Society of Devotees of Natural Science, Anthropology, and Ethnography

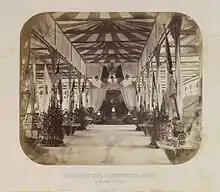
1872 All-Russian Technical Exhibition (by Ivan Grigoryevich Dyagovchenko) which was organised by this society and which created the Polytechnic Museum

In 1868 Alexei Pavlovich Fedchenko was recommended by the society to undertake a hazardous mission to recently conquered region of Russian Turkestan. His wife Olga Fedchenko was a full, but unpaid, member of the team. The mission was hazardous because Turkestan was still transitioning to becoming part of the Russian Empire. Fedchenko had been recommended to the first Governor-General Konstantin von Kaufman. Kaufman wanted an investigation of what he saw as a "newly and scarcely explored region". Kaufman set up a Tashkent outpost of this society.